Djer

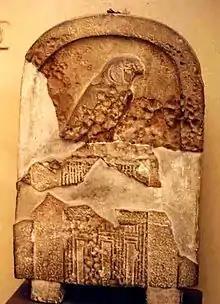
Tomb stela of Djer

Djer was a son of the pharaoh Hor-Aha and his wife Khenthap. His grandfather was probably Narmer. Djer fathered Merneith, wife of Djet and mother of Den. Women carrying titles later associated with queens such as "Great One of the Hetes-Sceptre" and "She who Sees/Carries Horus" were buried in subsidiary tombs near the tomb of Djer in Abydos or attested in Saqqara. These women are thought to be the wives of Djer and include: